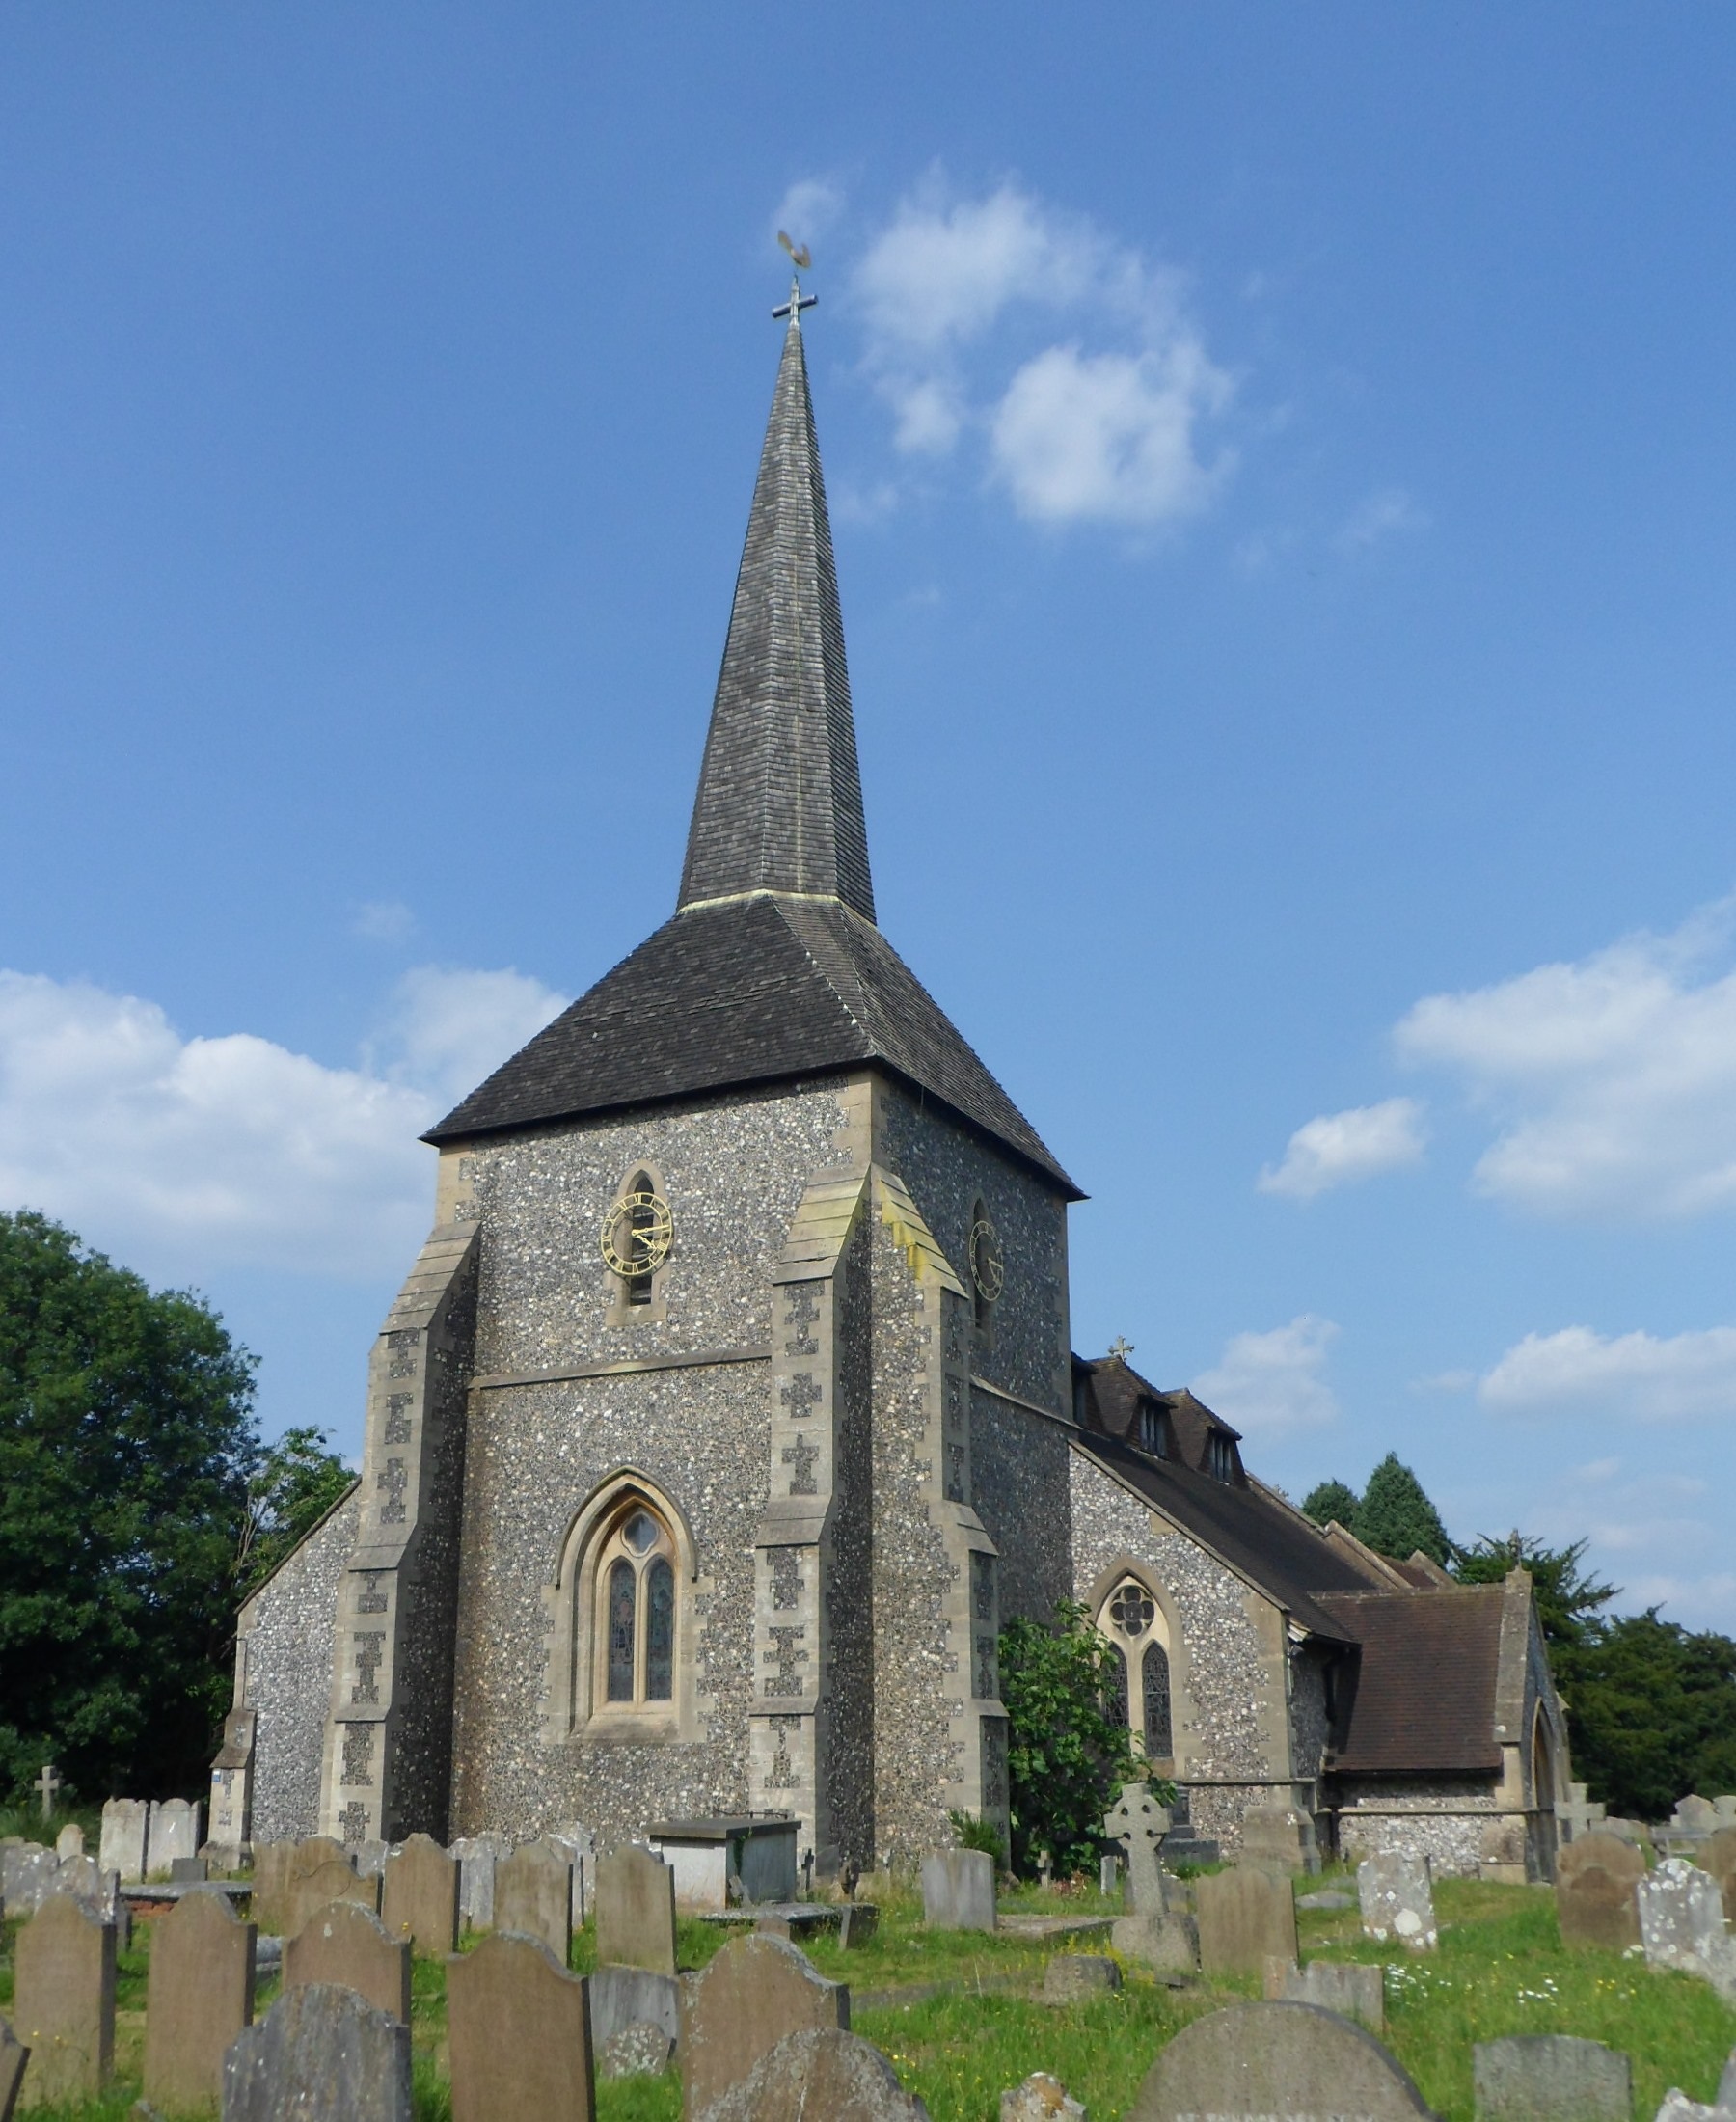
building, church, chapel, historic, place of worship, england, religious, graveyard, spire, steeple, monastery, worship, surrey, historic site, spanish missions in california, all saints church, banstead